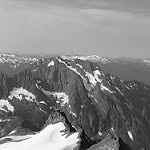
Label: B & W